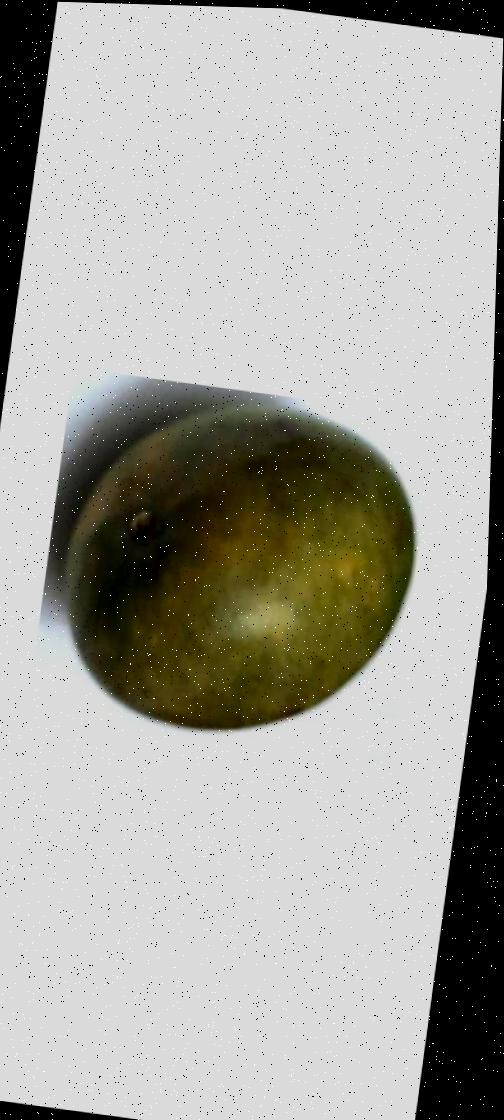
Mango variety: Rupali